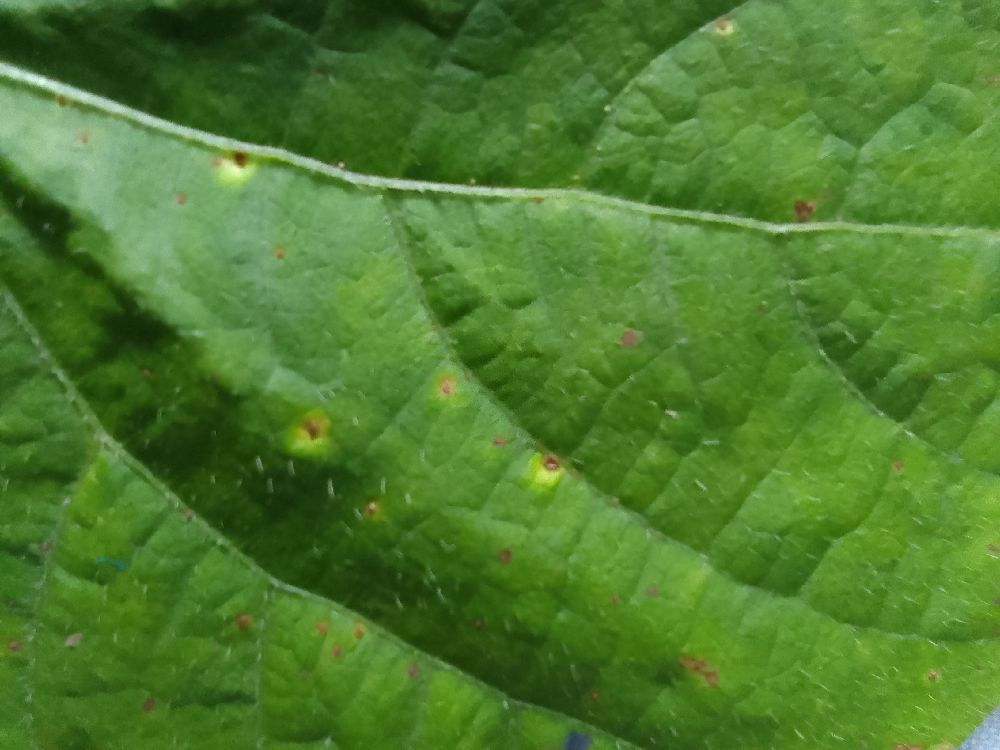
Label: rust